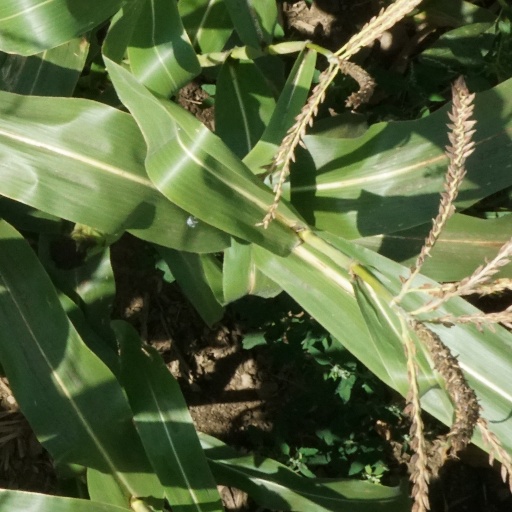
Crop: maize; corn